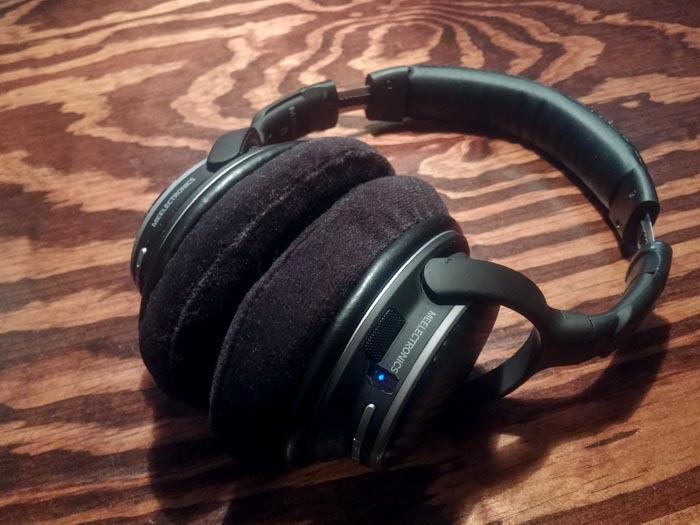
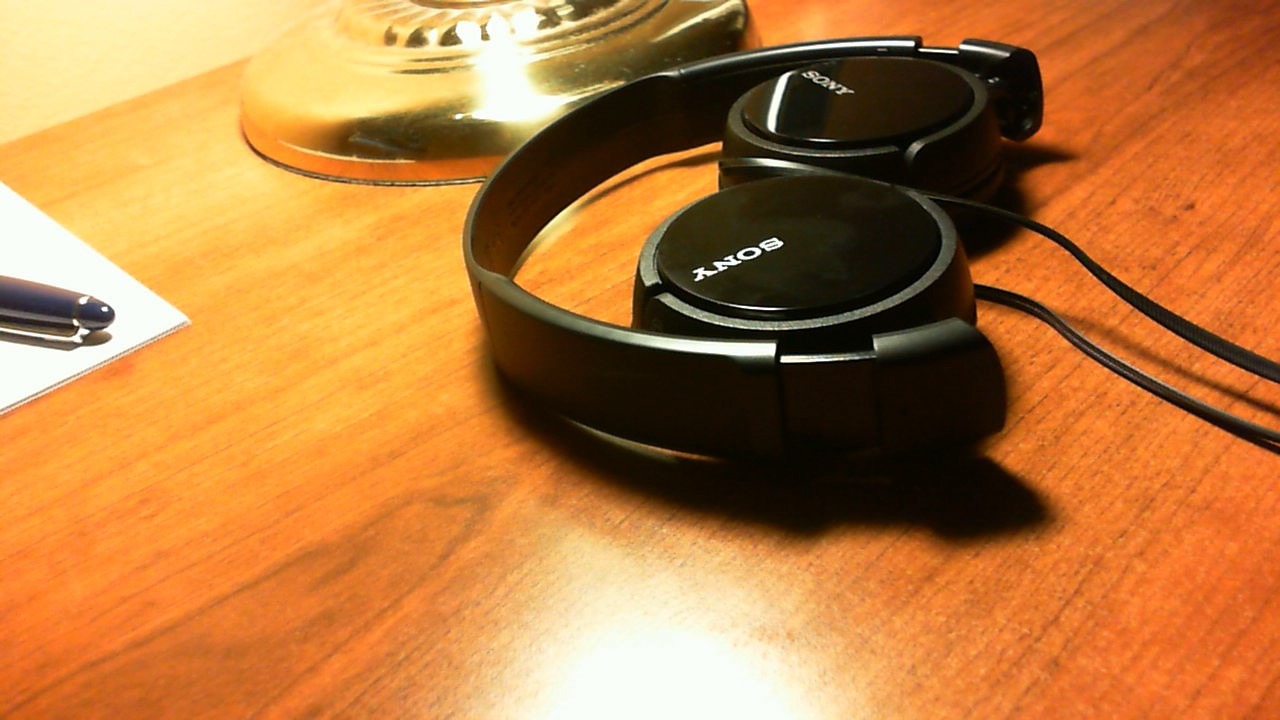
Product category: headphones
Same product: no